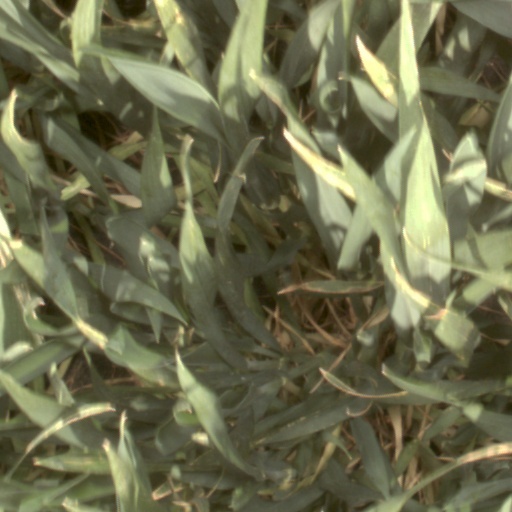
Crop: wheat